Olimpia Maidalchini

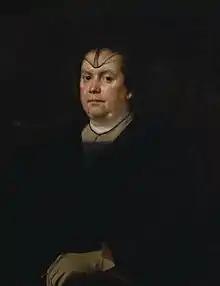
Contemporary portrait by Diego Velázquez

Olimpia Maidalchini Pamphilj, Princess of San Martino (26 May 1591 – 27 September 1657), (also spelled Pamphili and known as Olimpia Pamphili), was the sister-in-law of Pope Innocent X (Pamphili). She was perceived by her contemporaries as having influence regarding papal appointments.